Enhanced community quarantine in Luzon

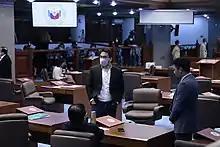
Senators during a special session to tackle the passage of the "Bayanihan to Heal as One Act", March 23, 2020

President Duterte issued Proclamation No. 933 on March 21, calling the Philippine Congress to convene a special session to make a law that will authorize the President to execute necessary powers for handling the COVID-19 national emergency. The House of the Representatives convened on March 23 and approved House Bill No. 6616, also known as the "We Heal as One Act of 2020," which took them fourteen hours to pass it. The Philippine Senate passed Senate Bill 1418, a counterpart measure also known as "Bayanihan to Heal as One Act." President Duterte signed the combined bills on March 24, putting it into law as Republic Act 11469, having the same short name as the Senate bill. The law, which follows World Health Organization (WHO) guidelines in combating the spread of COVID-19 throughout the country, gives the President thirty special powers that will last for three months unless modified by Congress.